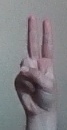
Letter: taa